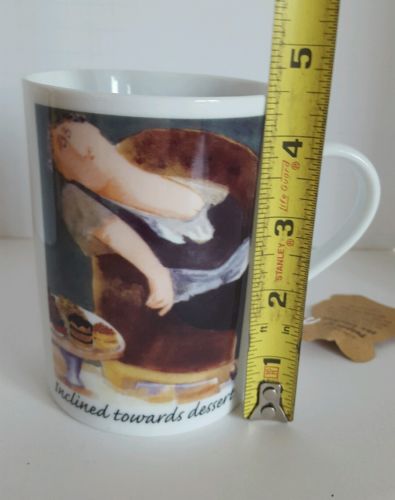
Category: mug